R. Stevie Moore

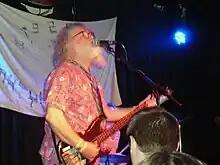
Moore performing in London, 2011

Moore relocated back to his native Nashville in December 2010. In 2011, he established a new band with guitarist J.R. Thomason and embarked on his first ever tours, including Europe. He said: "Things are just exploding left and right and I can't keep up with it all. I need management. It's a great problem to have, but I can't take advantage of it. I'm just one person. It's crazy." The world tour was made possible by a crowd-funded Kickstarter campaign and lasted for the next two years.